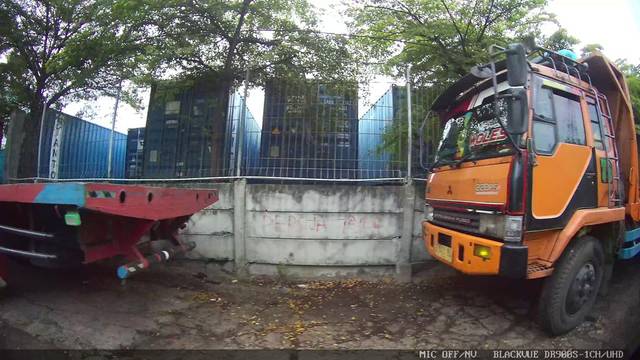
Region: Indonesia
Coordinates: -6.129, 106.806